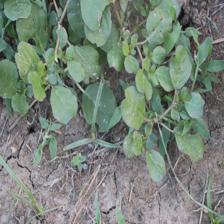
Label: BroadLeafWeed